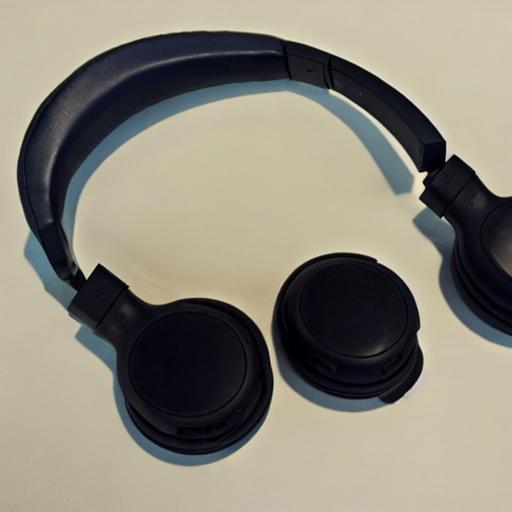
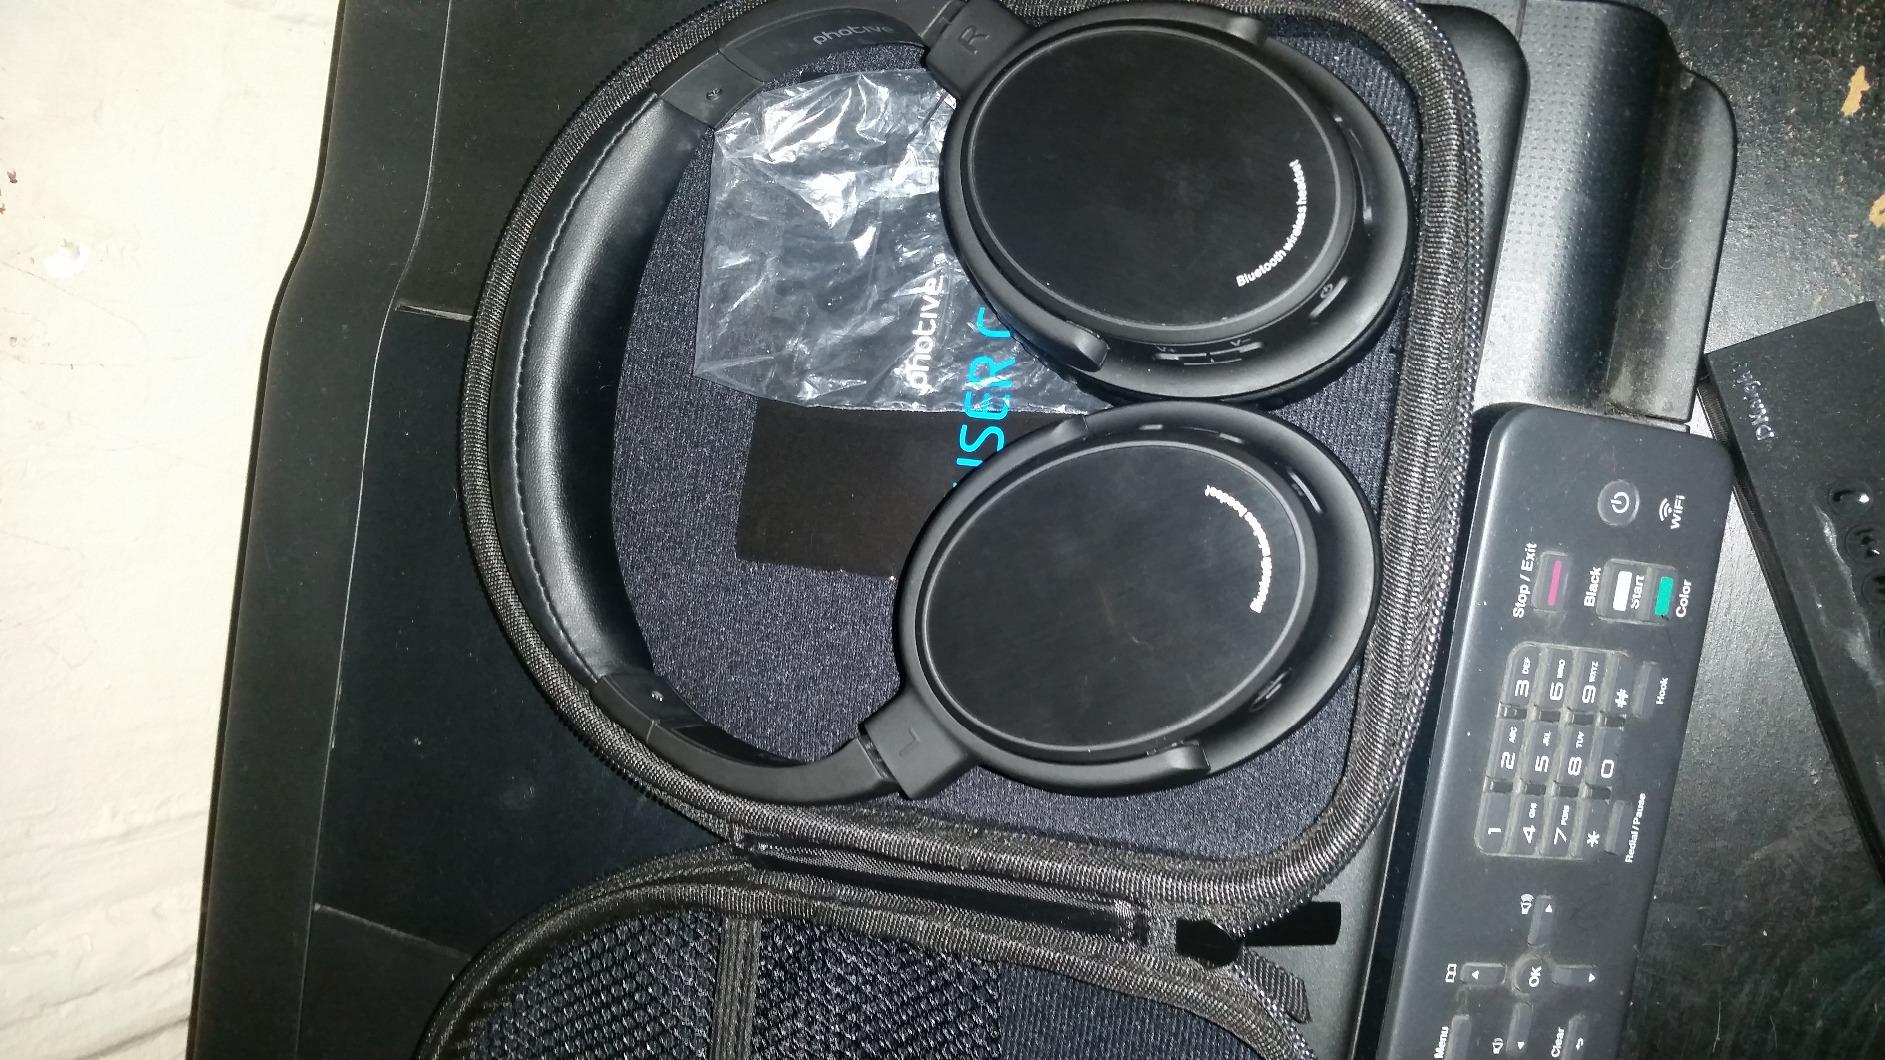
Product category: headphones
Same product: no